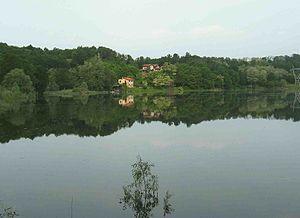
L'hydrographie de la province de Biella décrit la distribution des eaux superficielles dans la province de Biella, en Italie. Ces eaux comprennent les bassins du Cervo et du Sessera, tous deux affluents du Sesia. Elle s'intéresse également à quelques autres zones du sud-ouest de la province de Biella qui sont, pour leur part, tributaires de la Doire Baltée. Dans cette zone se trouve le principal point d'eau naturelle de la province, le lac de Viverone. Aux cours d'eau naturels s'ajoutent en plaine divers canaux d'irrigation construits principalement en support à la riziculture.